Queenscliff Low Light

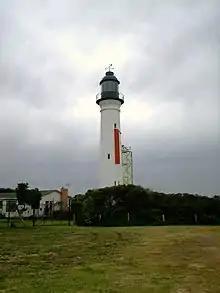
Queenscliff Low Light

The Queenscliff Low Light, also known as the Queenscliff White Lighthouse, is a lighthouse in the township of Queenscliff in the Borough of Queenscliffe, Victoria, Australia, at the eastern end of the Bellarine Peninsula. It stands inside the entrance to Port Phillip from Bass Strait, on the lower slope of the Queenscliff Peninsula overlooking "The Rip", a stretch of water considered one of the ten most treacherous navigable passages in the world. It is operated by the Port of Melbourne Corporation.